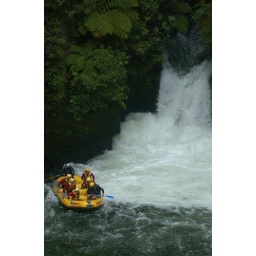
we went over the highest commercial waterfall in white water rafting. it was about a 20 foot drop.